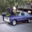
Label: automobile